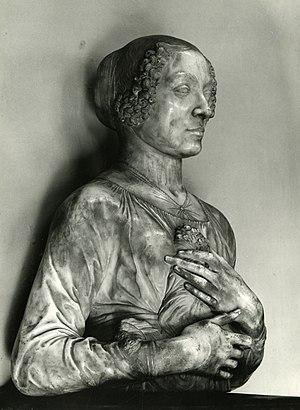
La Dama col mazzolino est une sculpture en marbre de 60 cm de haut d'Andrea del Verrocchio et datable de 1475 environ. Elle est conservée au musée du Bargello à Florence.